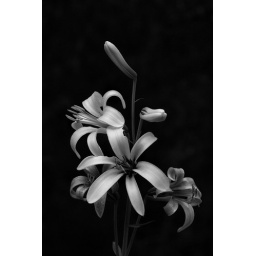
Washington's lily in black & white